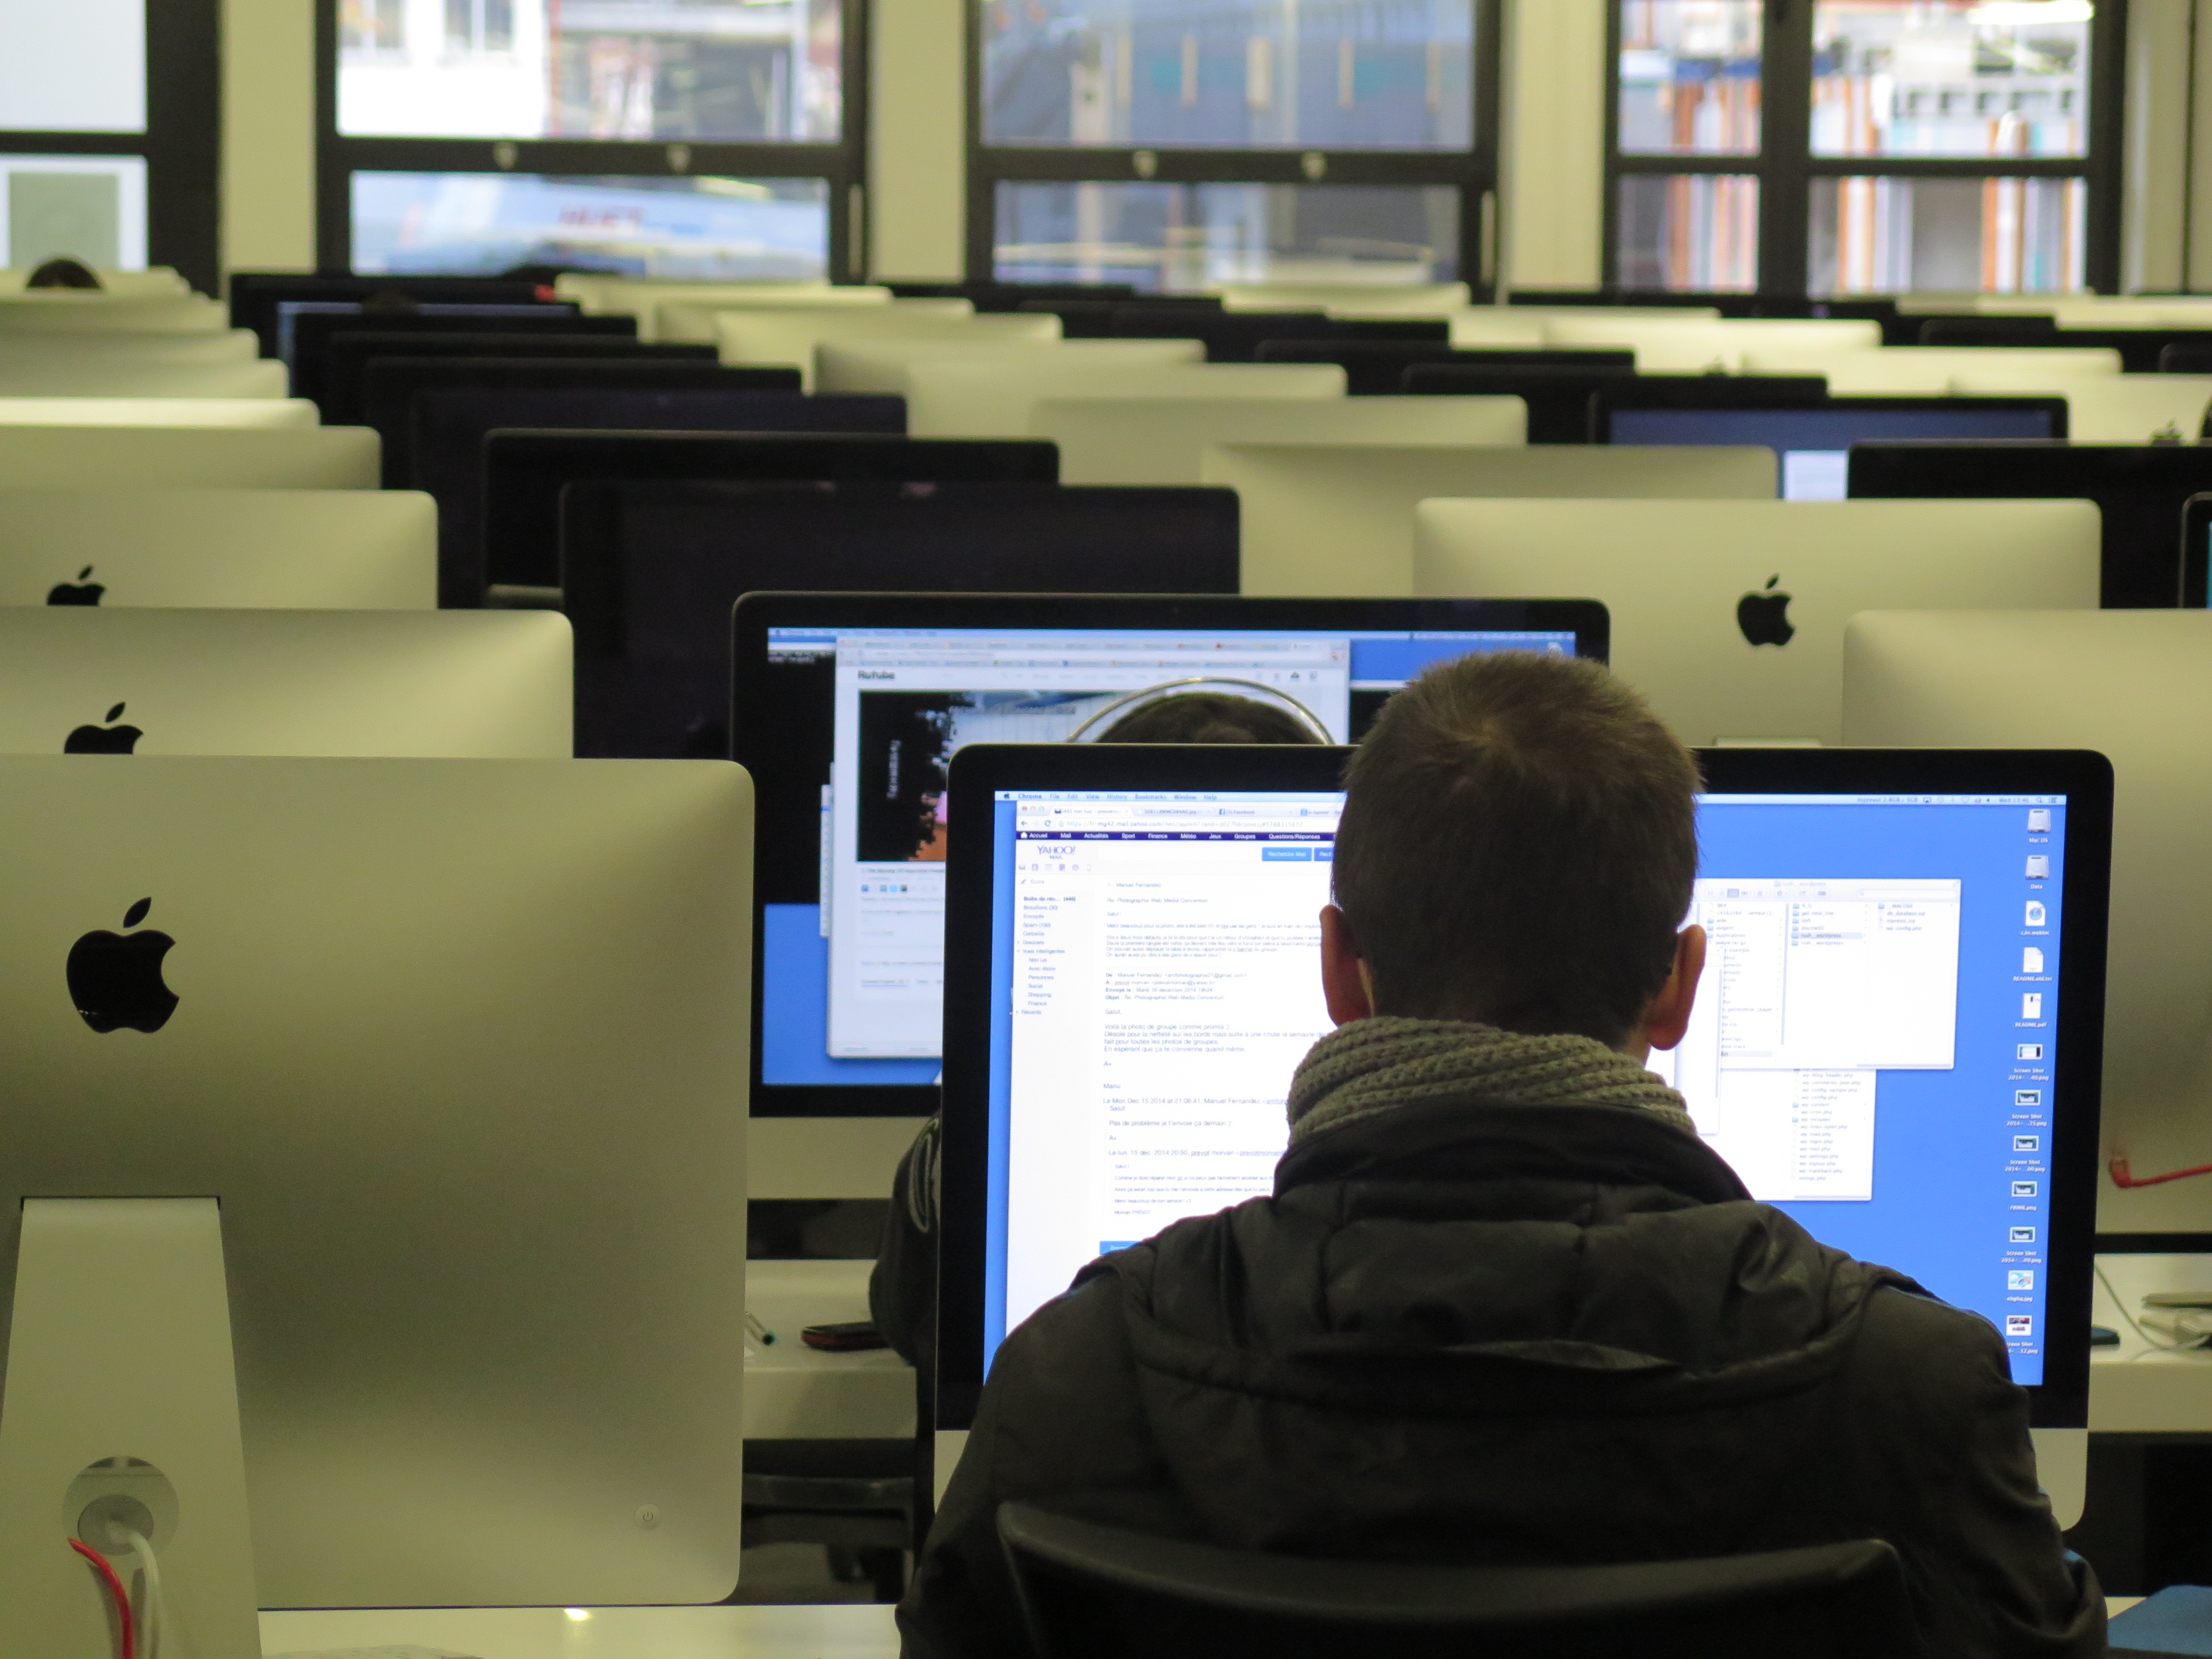
work, room, education, classroom, design, school, learning, teach